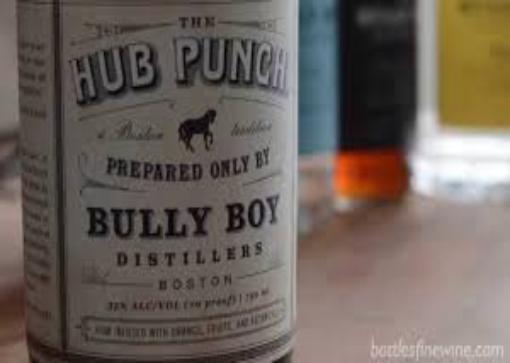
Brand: Bully Boy Distillers
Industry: Food